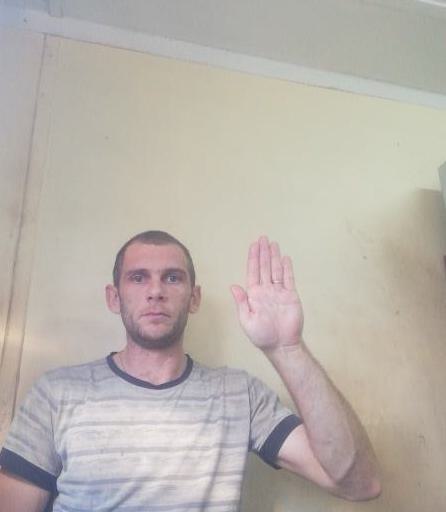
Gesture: stop